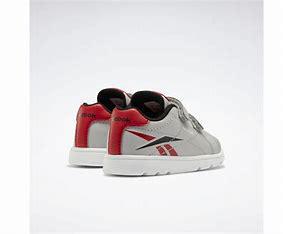
Brand: Reebok
Model: Royal Complete CLN 2